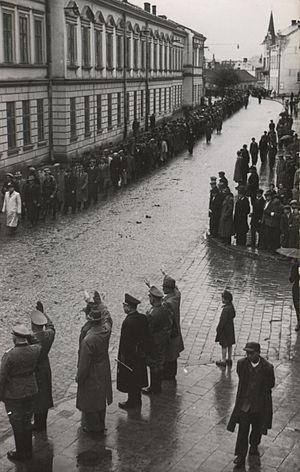
La 14ᵉ division SS ou la division « Galicie » — en ukrainien : 14-та гренадерська дивізія Ваффен СС «Галичина» — est l'une des 38 divisions de la Waffen-SS durant la Seconde Guerre mondiale.